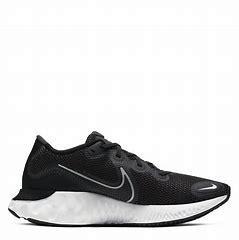
Brand: Nike
Model: Renew Run